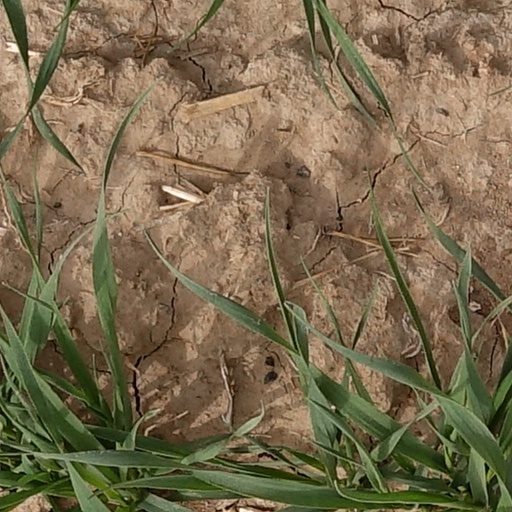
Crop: wheat